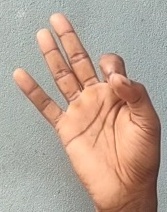
ASL sign: 9